Cravat (early)

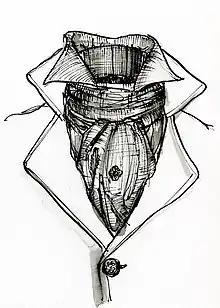
Cravat as worn in the 19th century

The cravat is a neckband, the forerunner of the modern tailored necktie and bow tie, originating from a style worn by members of the 17th century military unit known as the Cravats. The modern British "cravat" is called an "ascot" in American English.